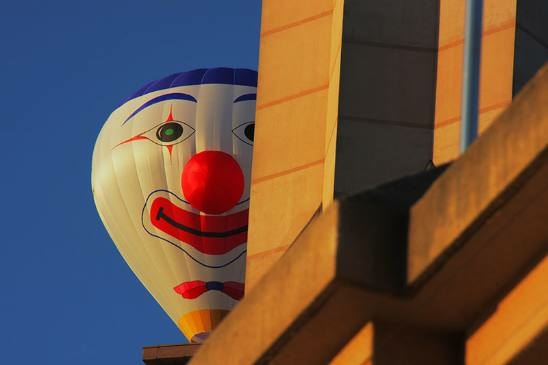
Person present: No